2014 Taipei Metro attack

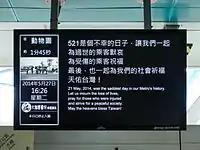
Condolence message displayed on a Taipei Metro Information television after the incident (shot on the Wenhu Line Station Platform)

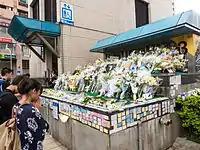
Tribute at Jiangzicui Station Exit 3

On the evening of 21 May, people began leaving flowers and cards at an exit of Jiangzicui Station to pay tribute to those who died in the attack.